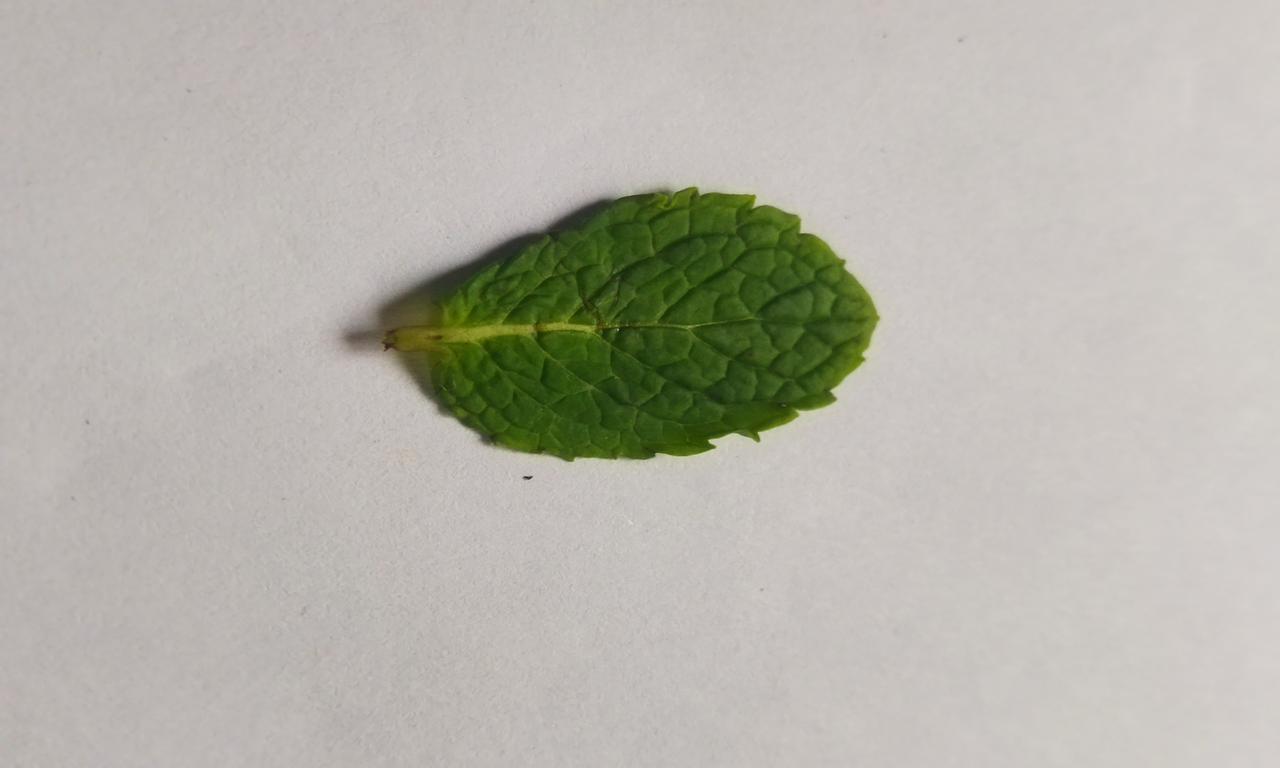
Label: Fresh